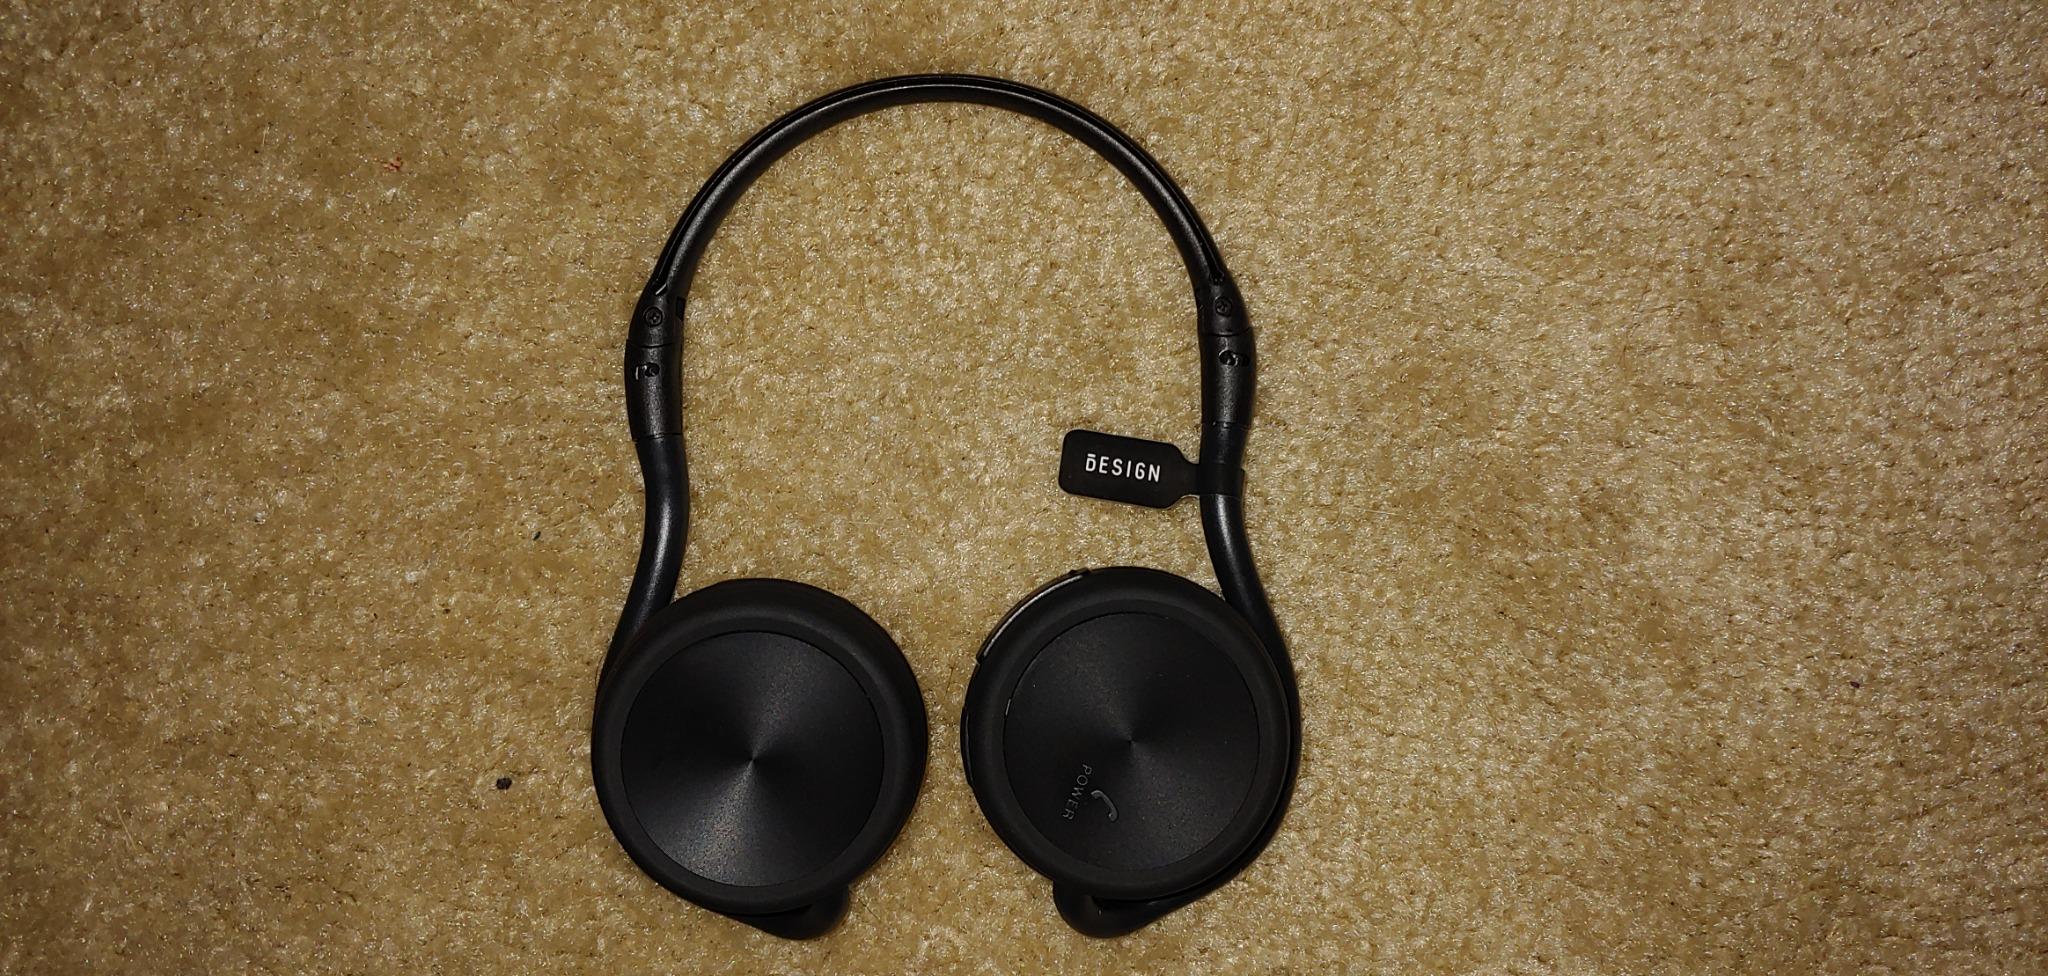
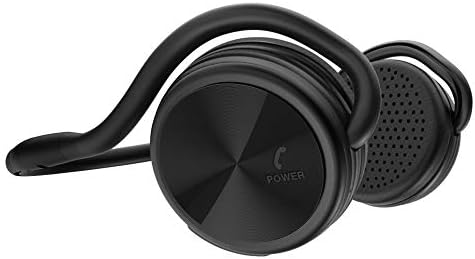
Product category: headphones
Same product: yes